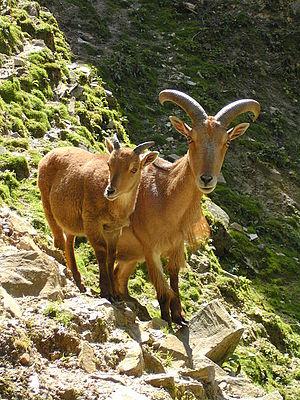
Mouflons à manchettes (Ammotragus lervia) au zoo de Jurques (Basse-Normandie, France).
Le parc zoologique de Jurques est un parc zoologique français privé situé en Normandie entre Villers-Bocage et Vire.
Le parc national d'Iriqui fait partie des parcs nationaux du Maroc et s'étend sur une superficie de 123 000 hectares. C'est un parc saharien créé en 1994 pour les espèces désertiques.
La faune de Tunisie est constituée d'une grande diversité d'animaux d'affinité principalement méditerranéenne et saharo-sindienne.